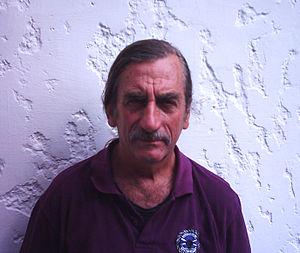
Jorge Pedro Zabalza Waksman est un ex-dirigeant du Mouvement de libération nationale - Tupamaros et ancien président de l'Assemblée départementale de Montevideo.